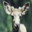
Label: deer